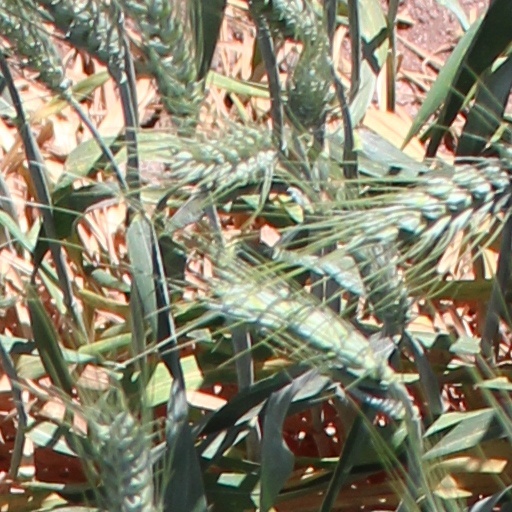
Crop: wheat